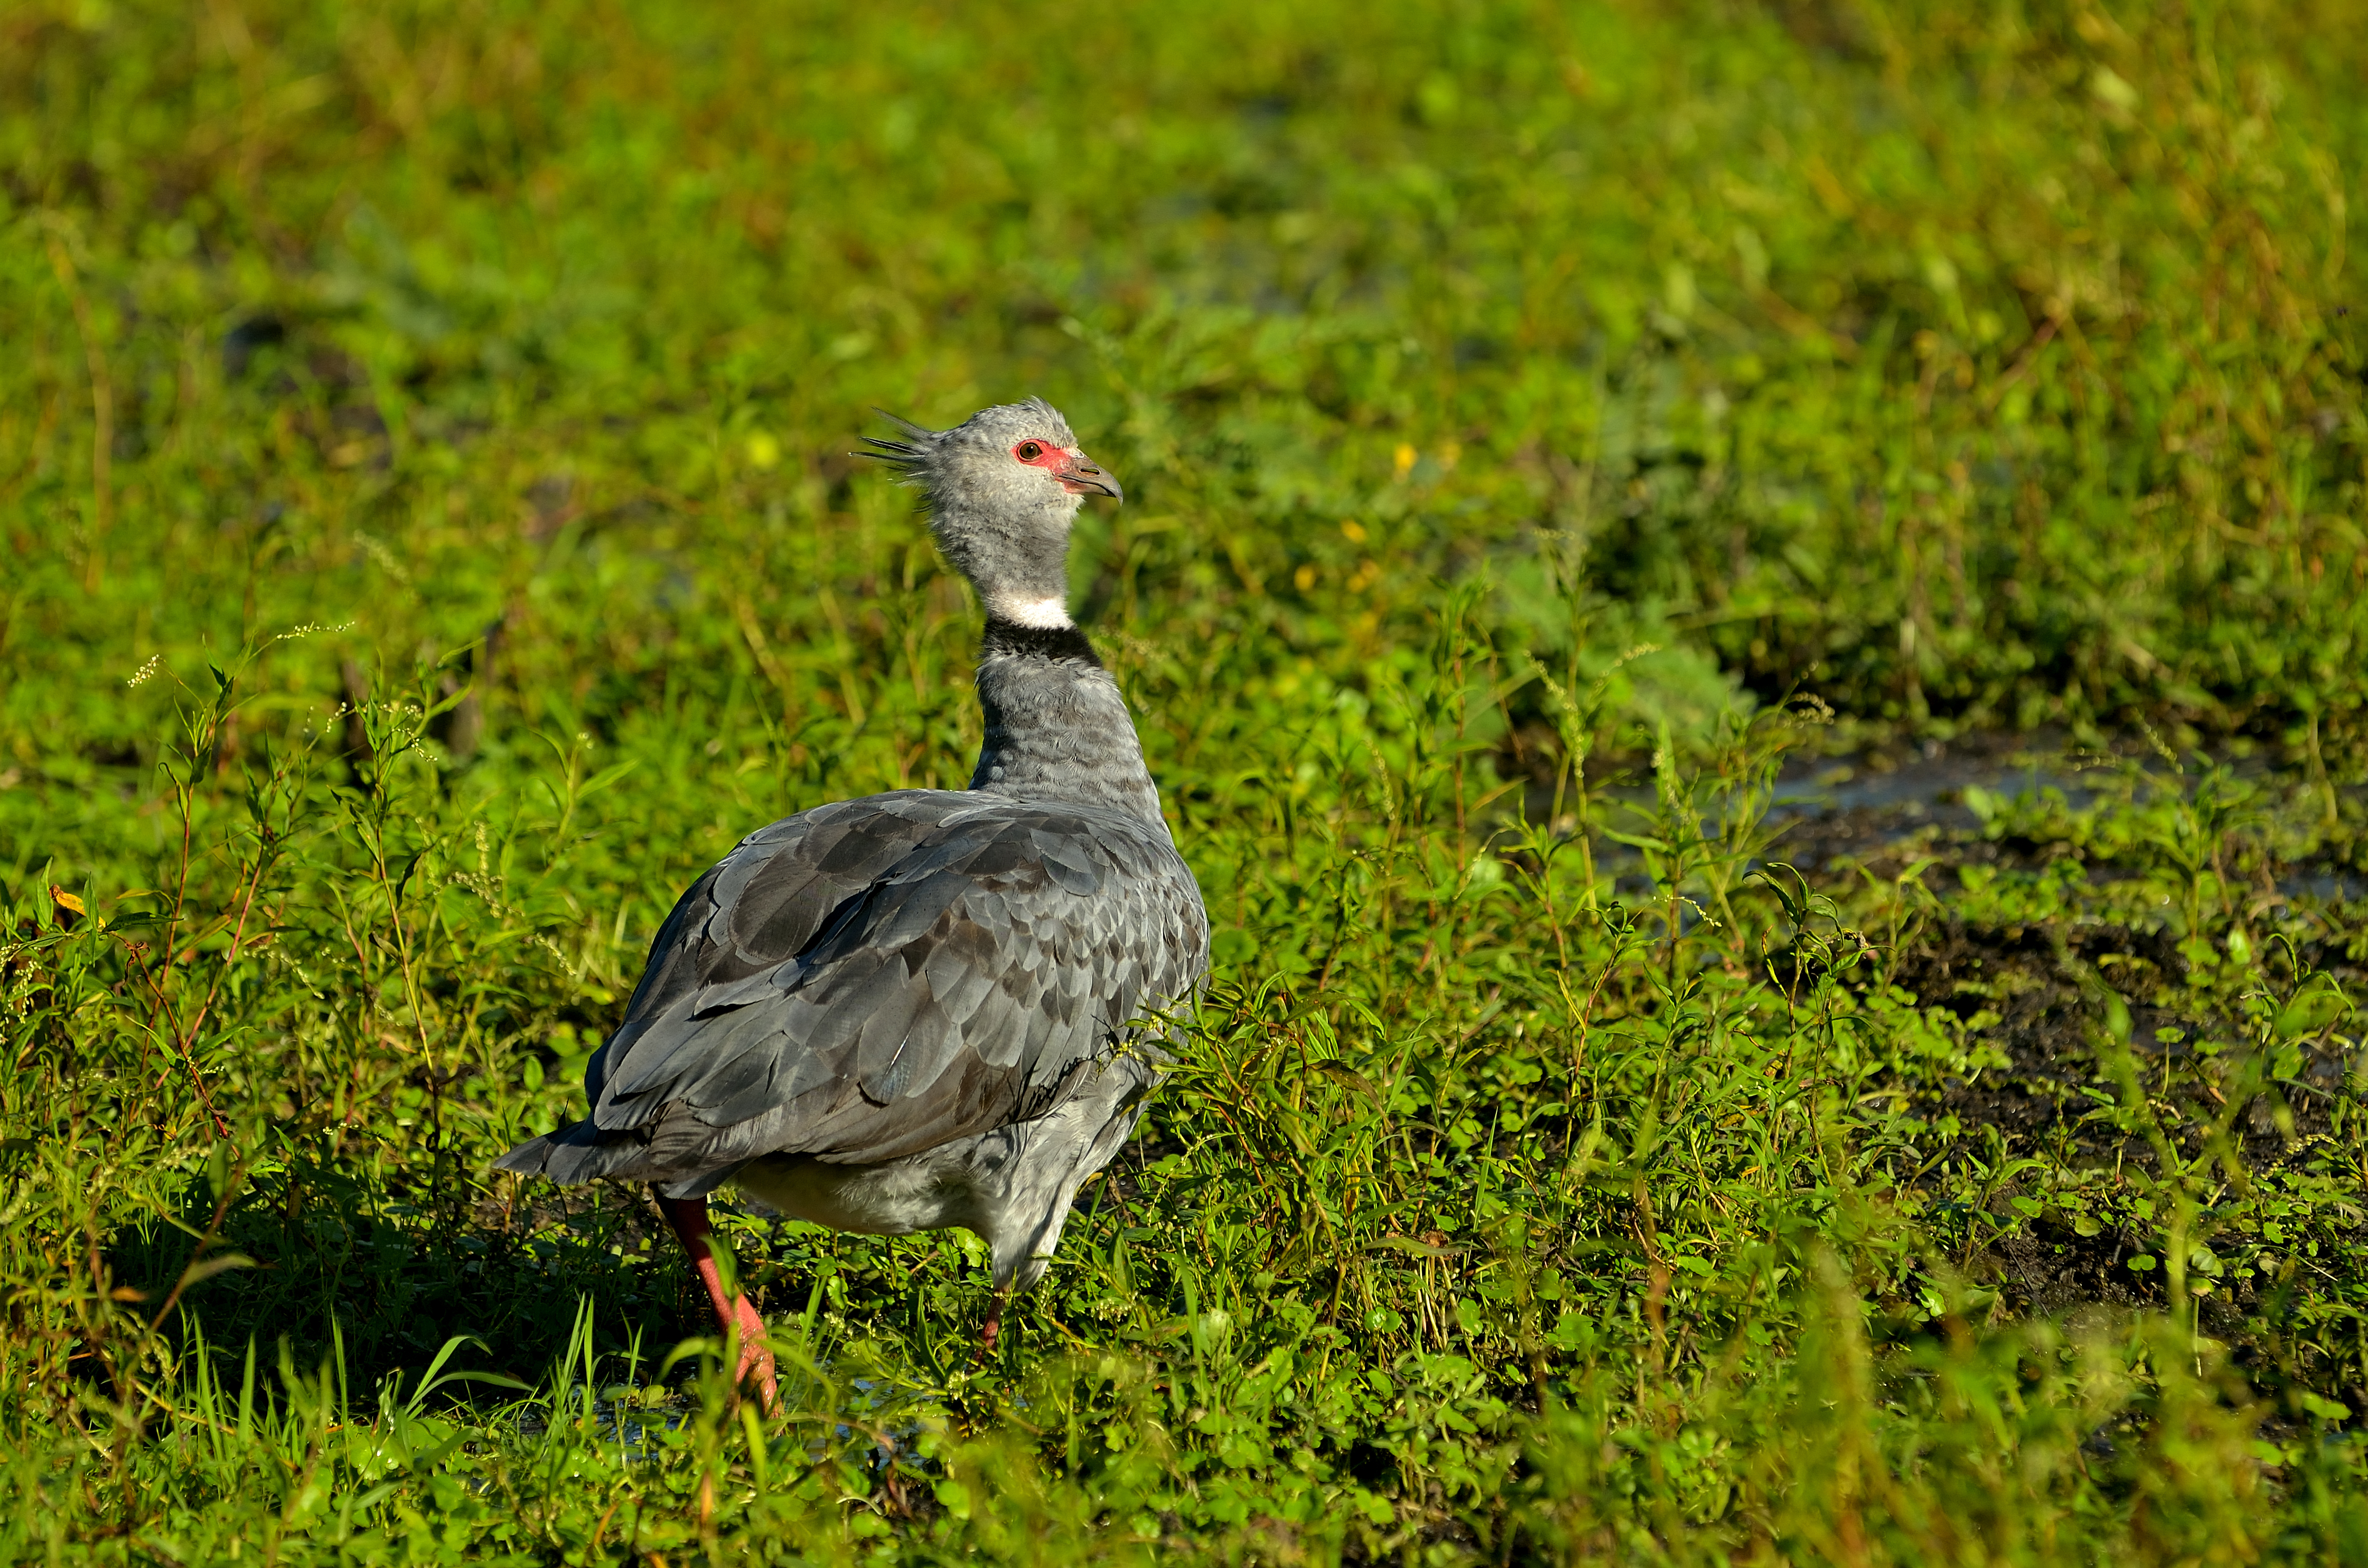
nature, grass, bird, meadow, prairie, wildlife, wild, green, beak, fowl, fauna, duck, goose, vertebrate, laguna, corrientes, fna, ibera, estero, parque, habitat, waterfowl, water bird, ducks geese and swans